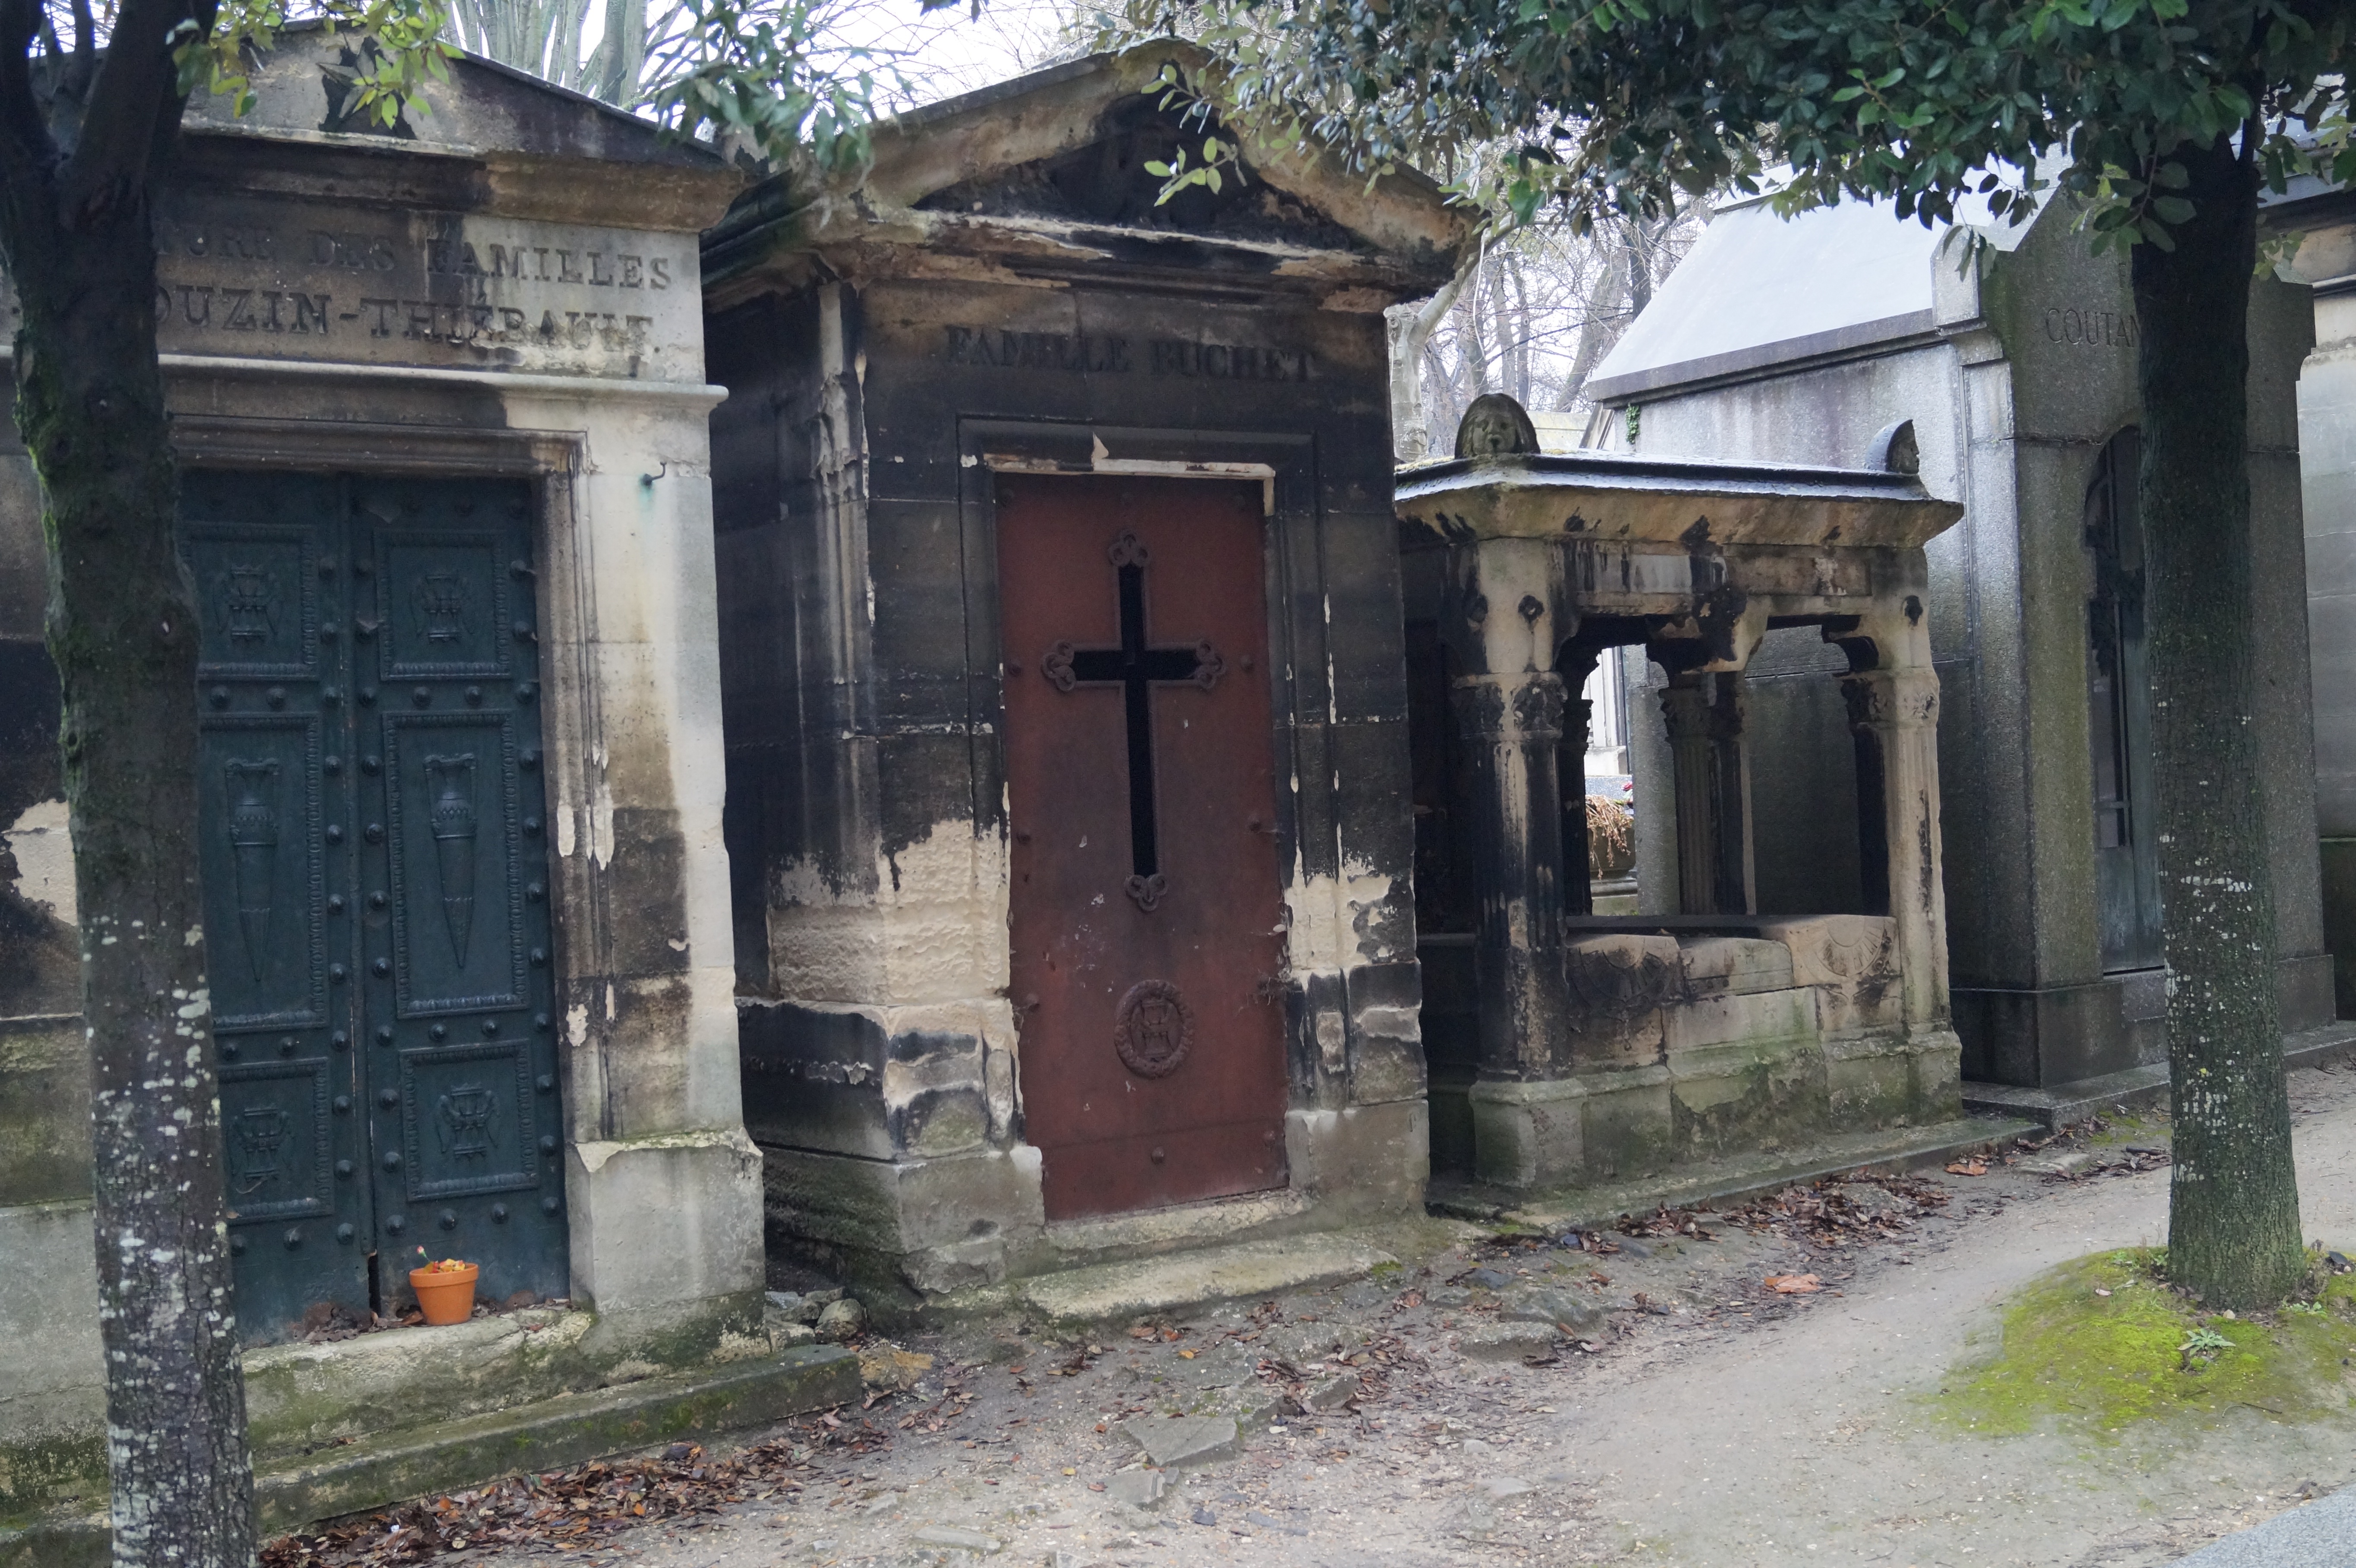
building, old, chapel, cemetery, place of worship, temple, ruins, monastery, shrine, famous, crypt, ancient history